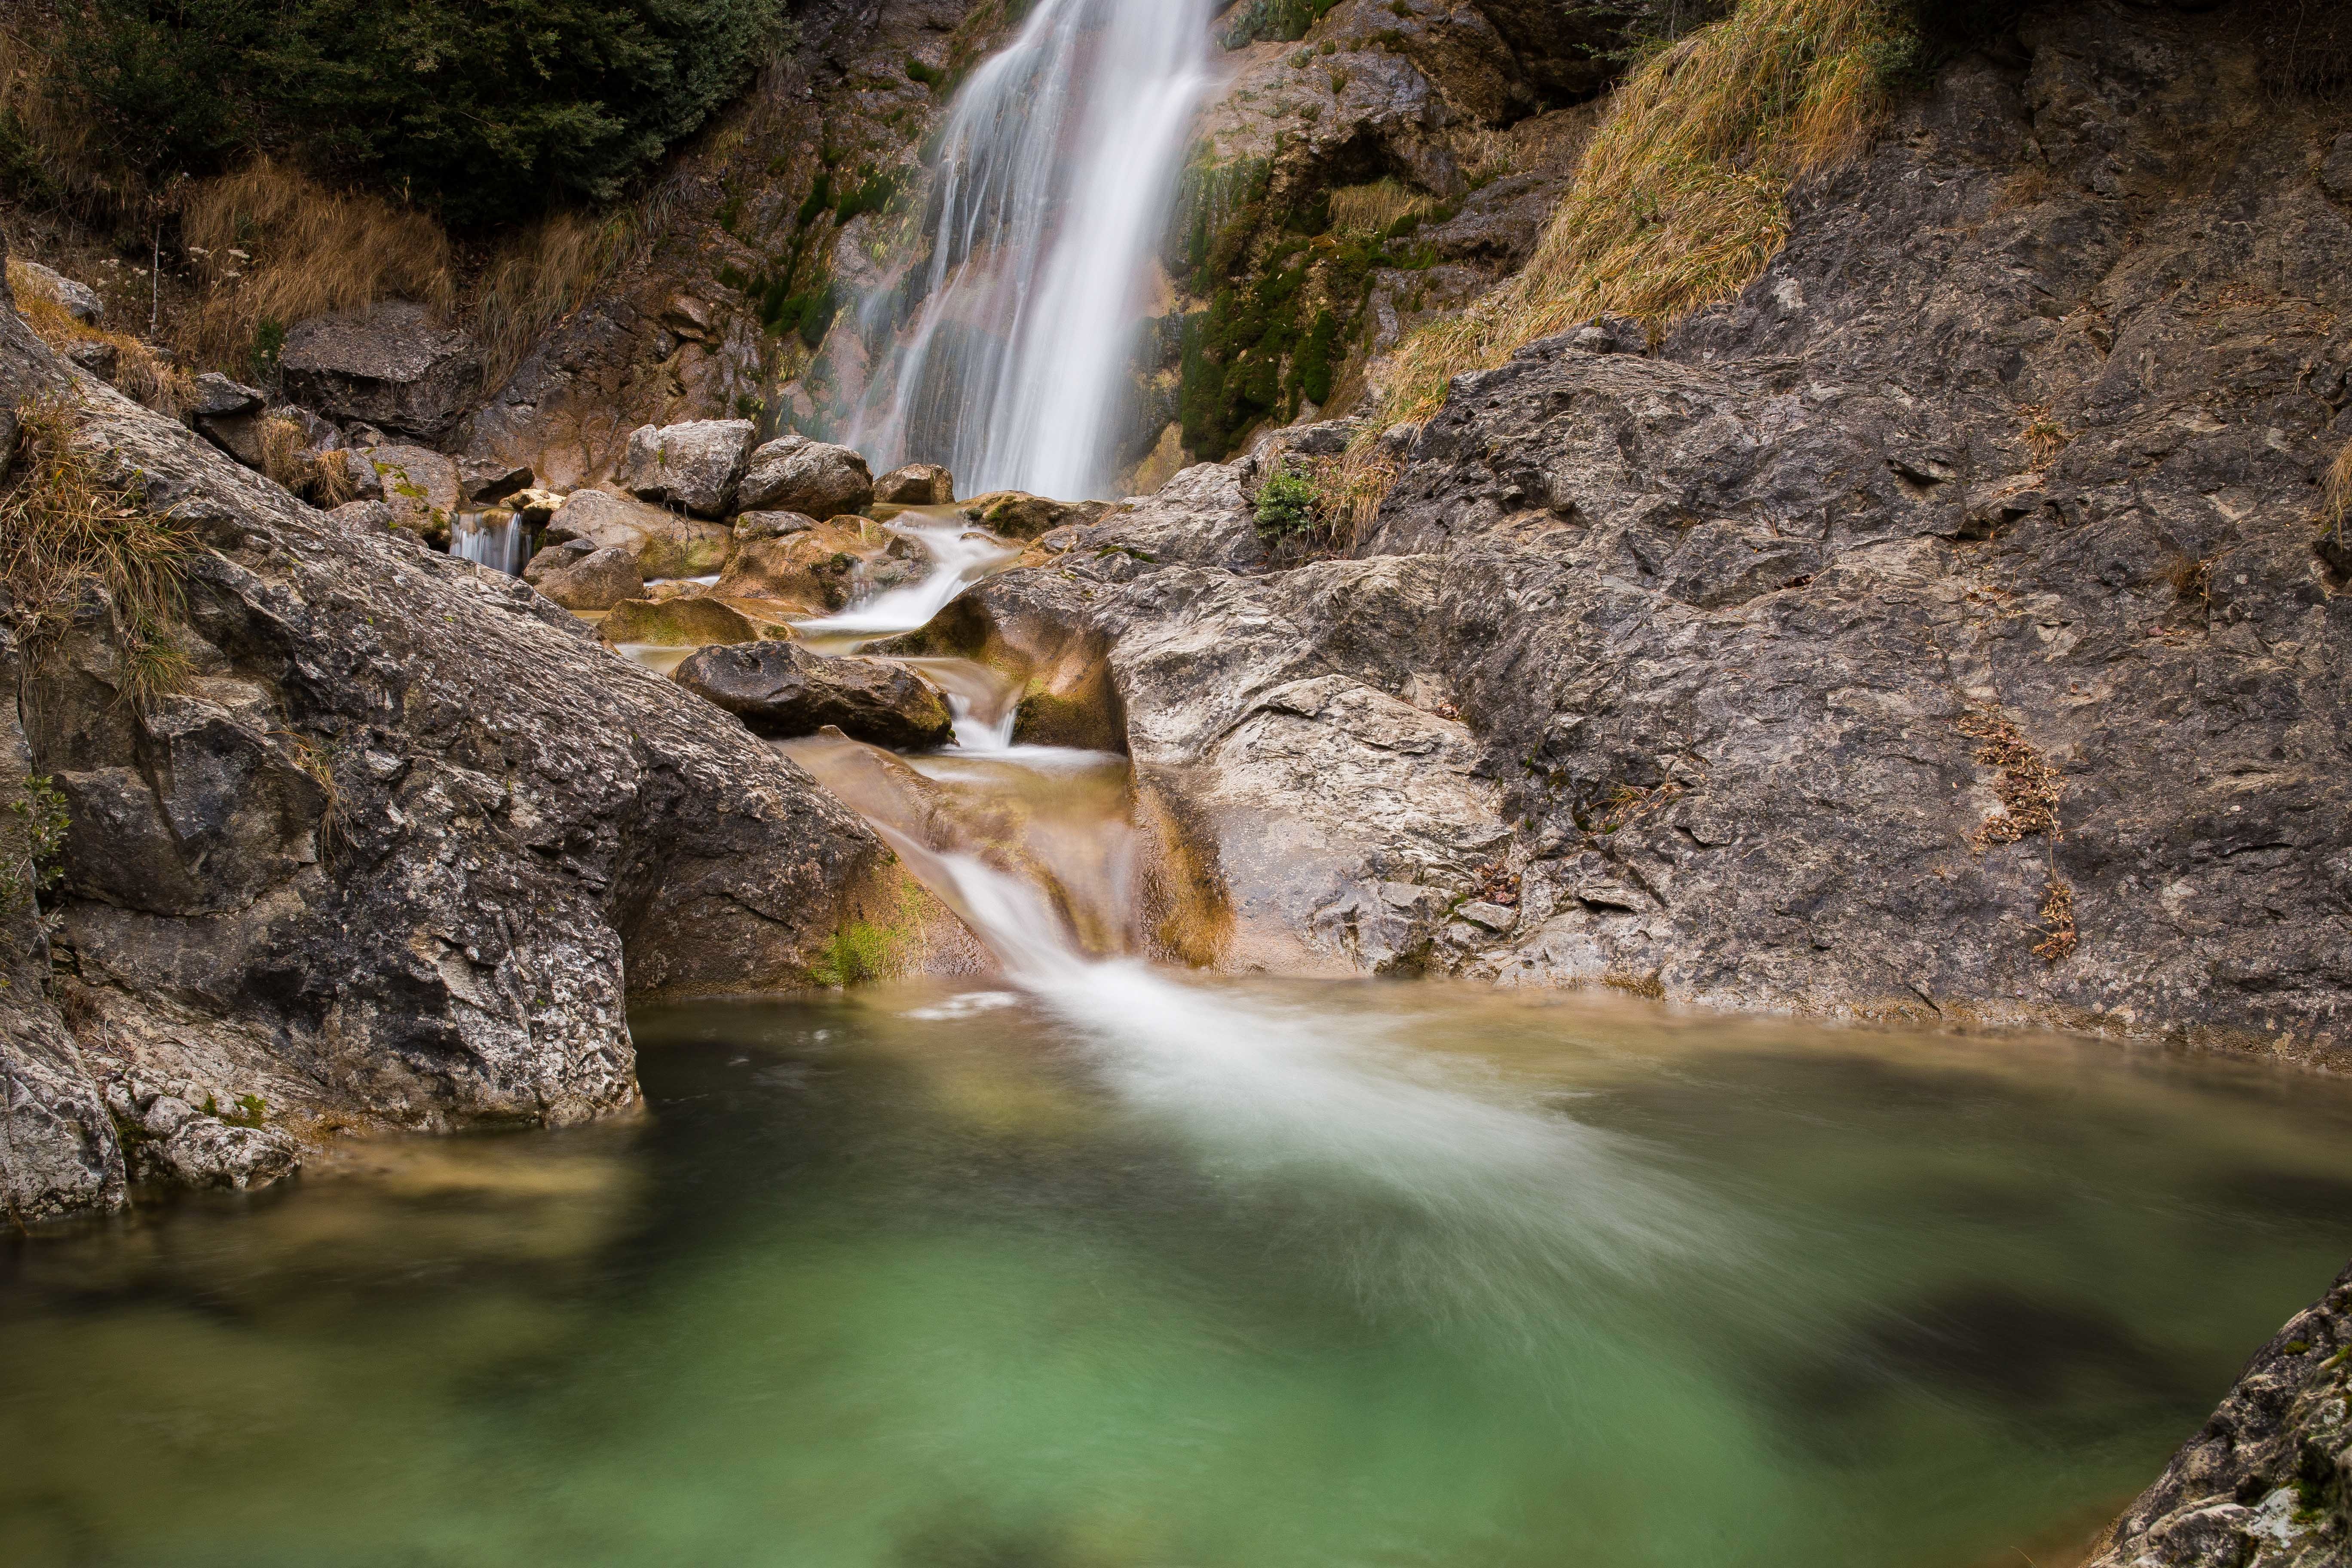
landscape, water, nature, rock, waterfall, wilderness, fall, adventure, river, valley, stream, autumn, rapid, body of water, water feature, watercourse, wadi